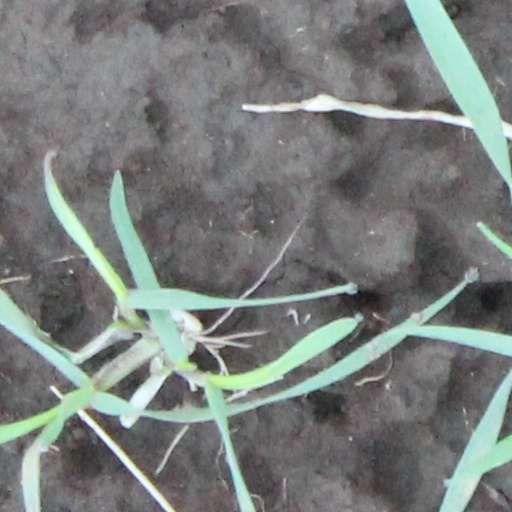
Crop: wheat